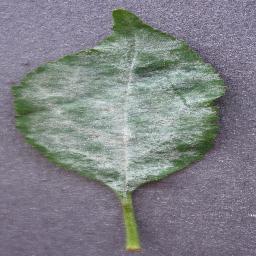
Label: Cherry___Powdery_mildew